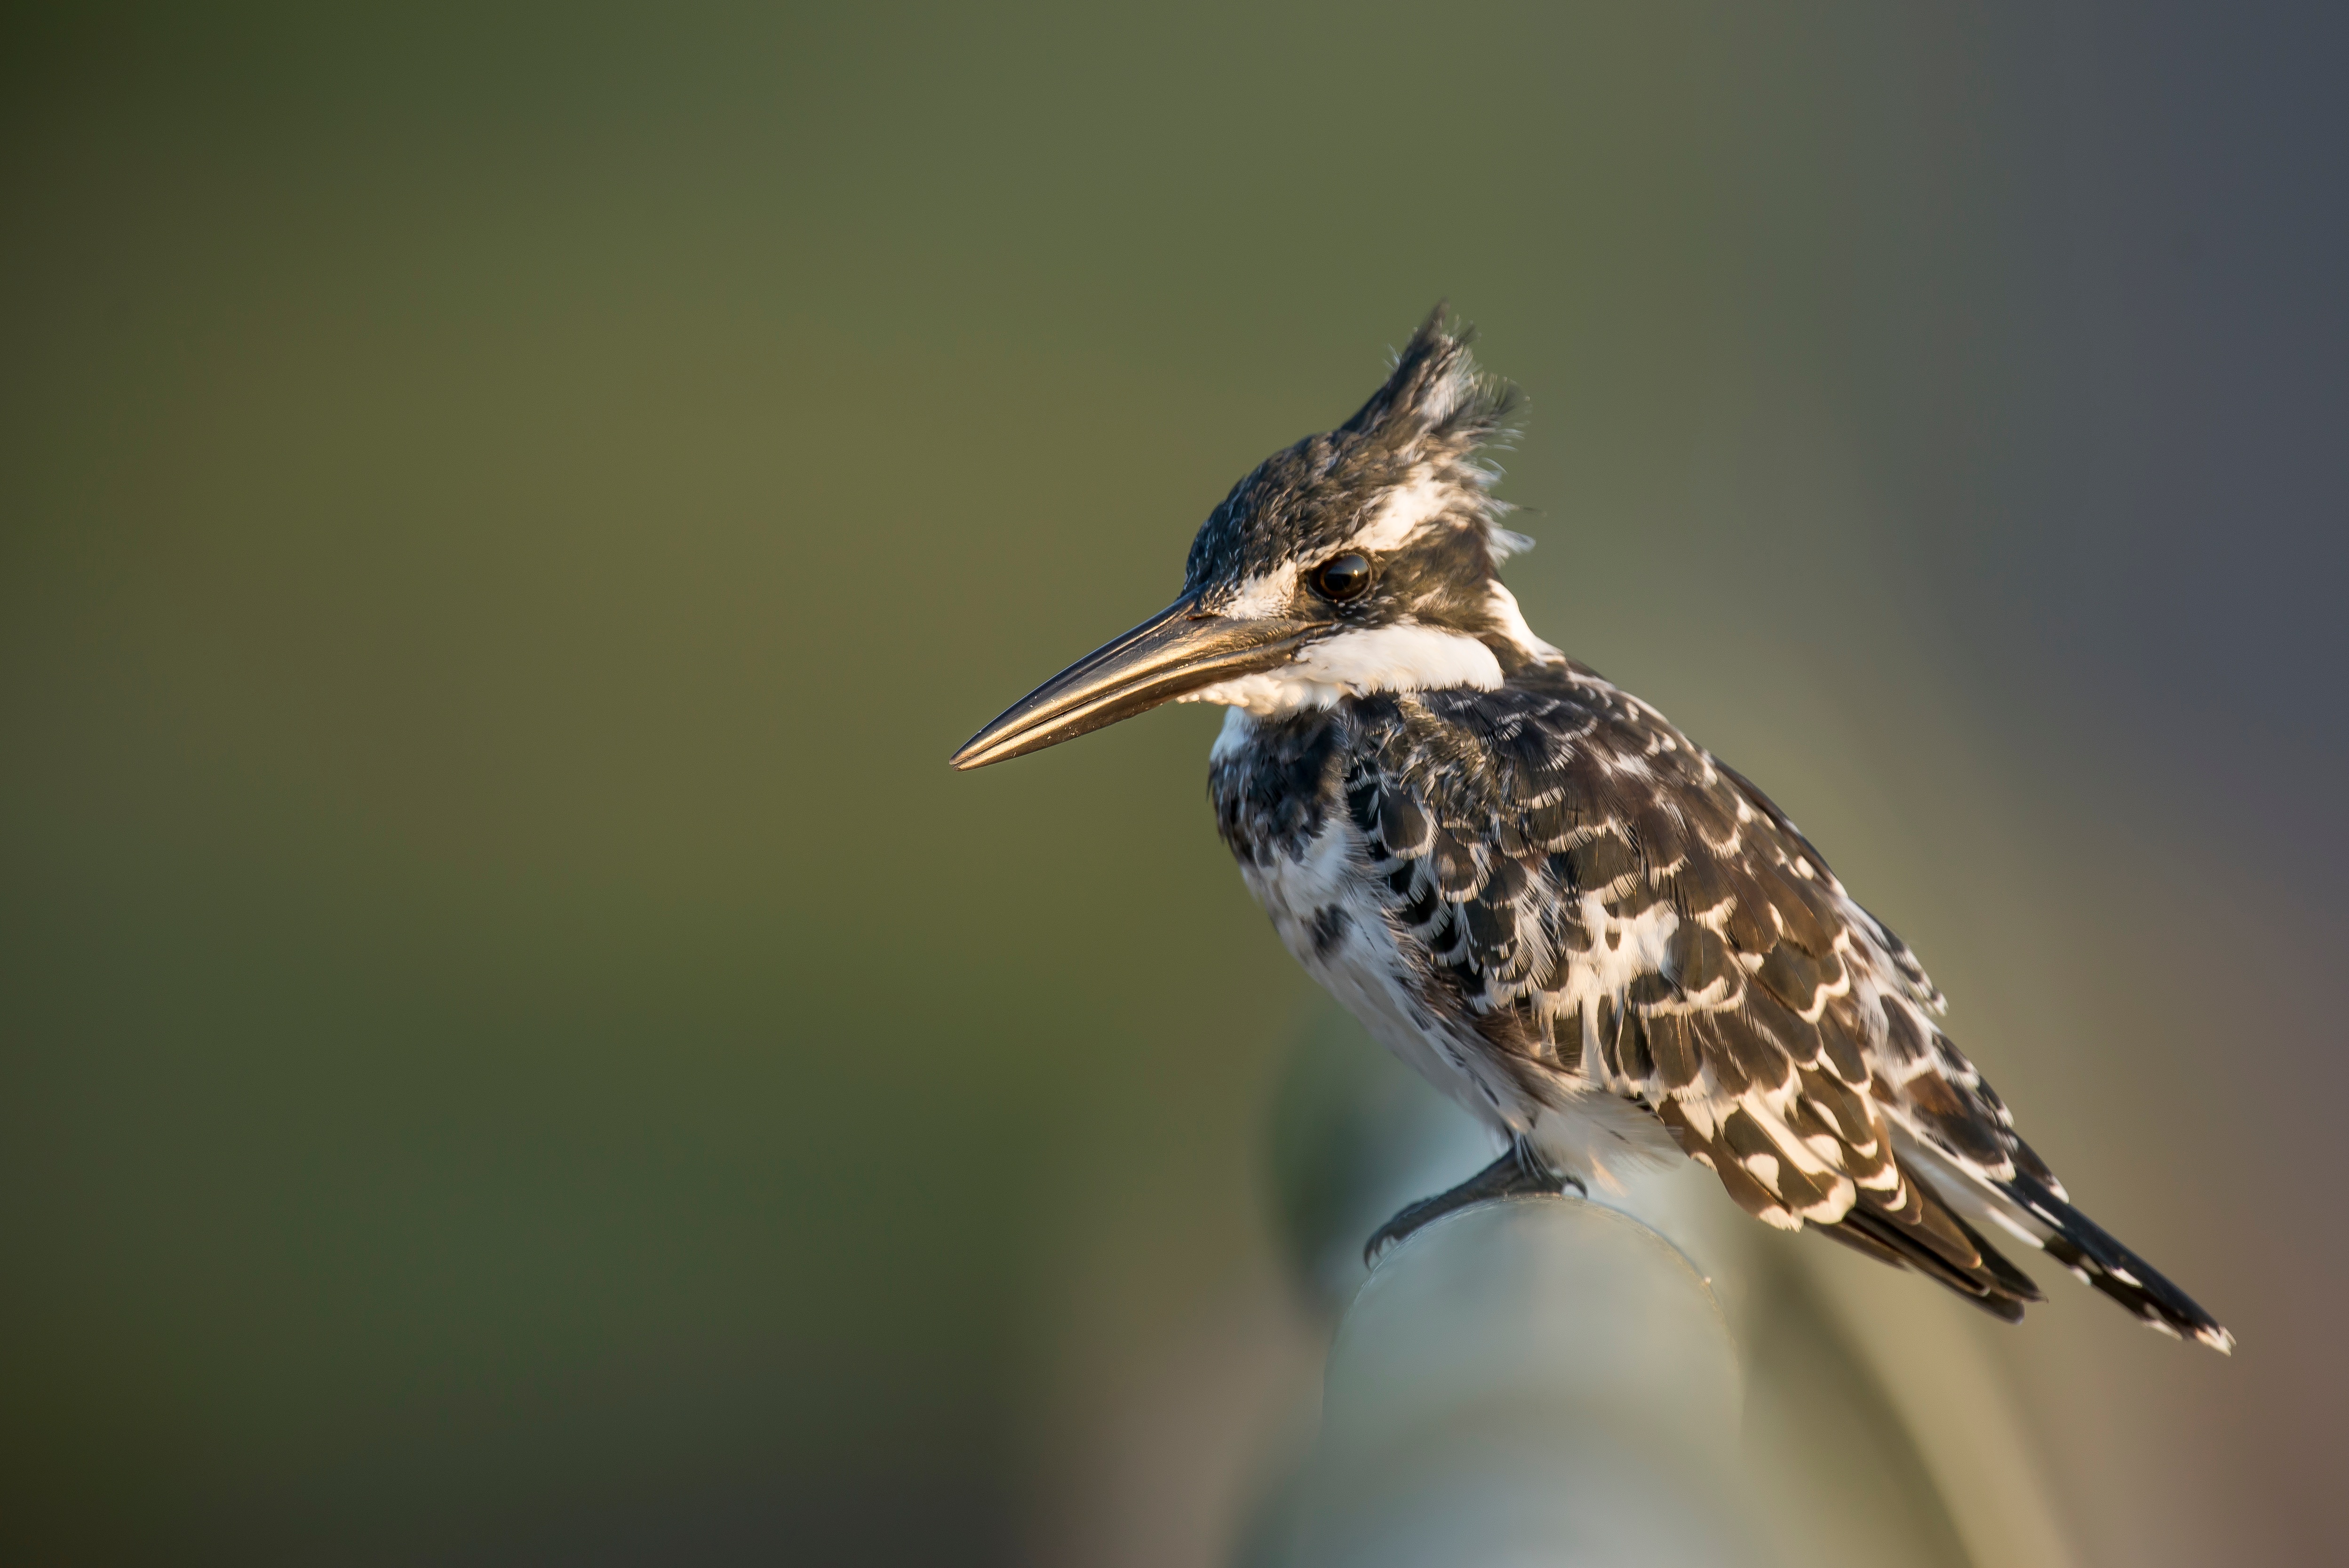
nature, bird, wing, wildlife, beak, fauna, close up, vertebrate, shorebird, macro photography, perching bird